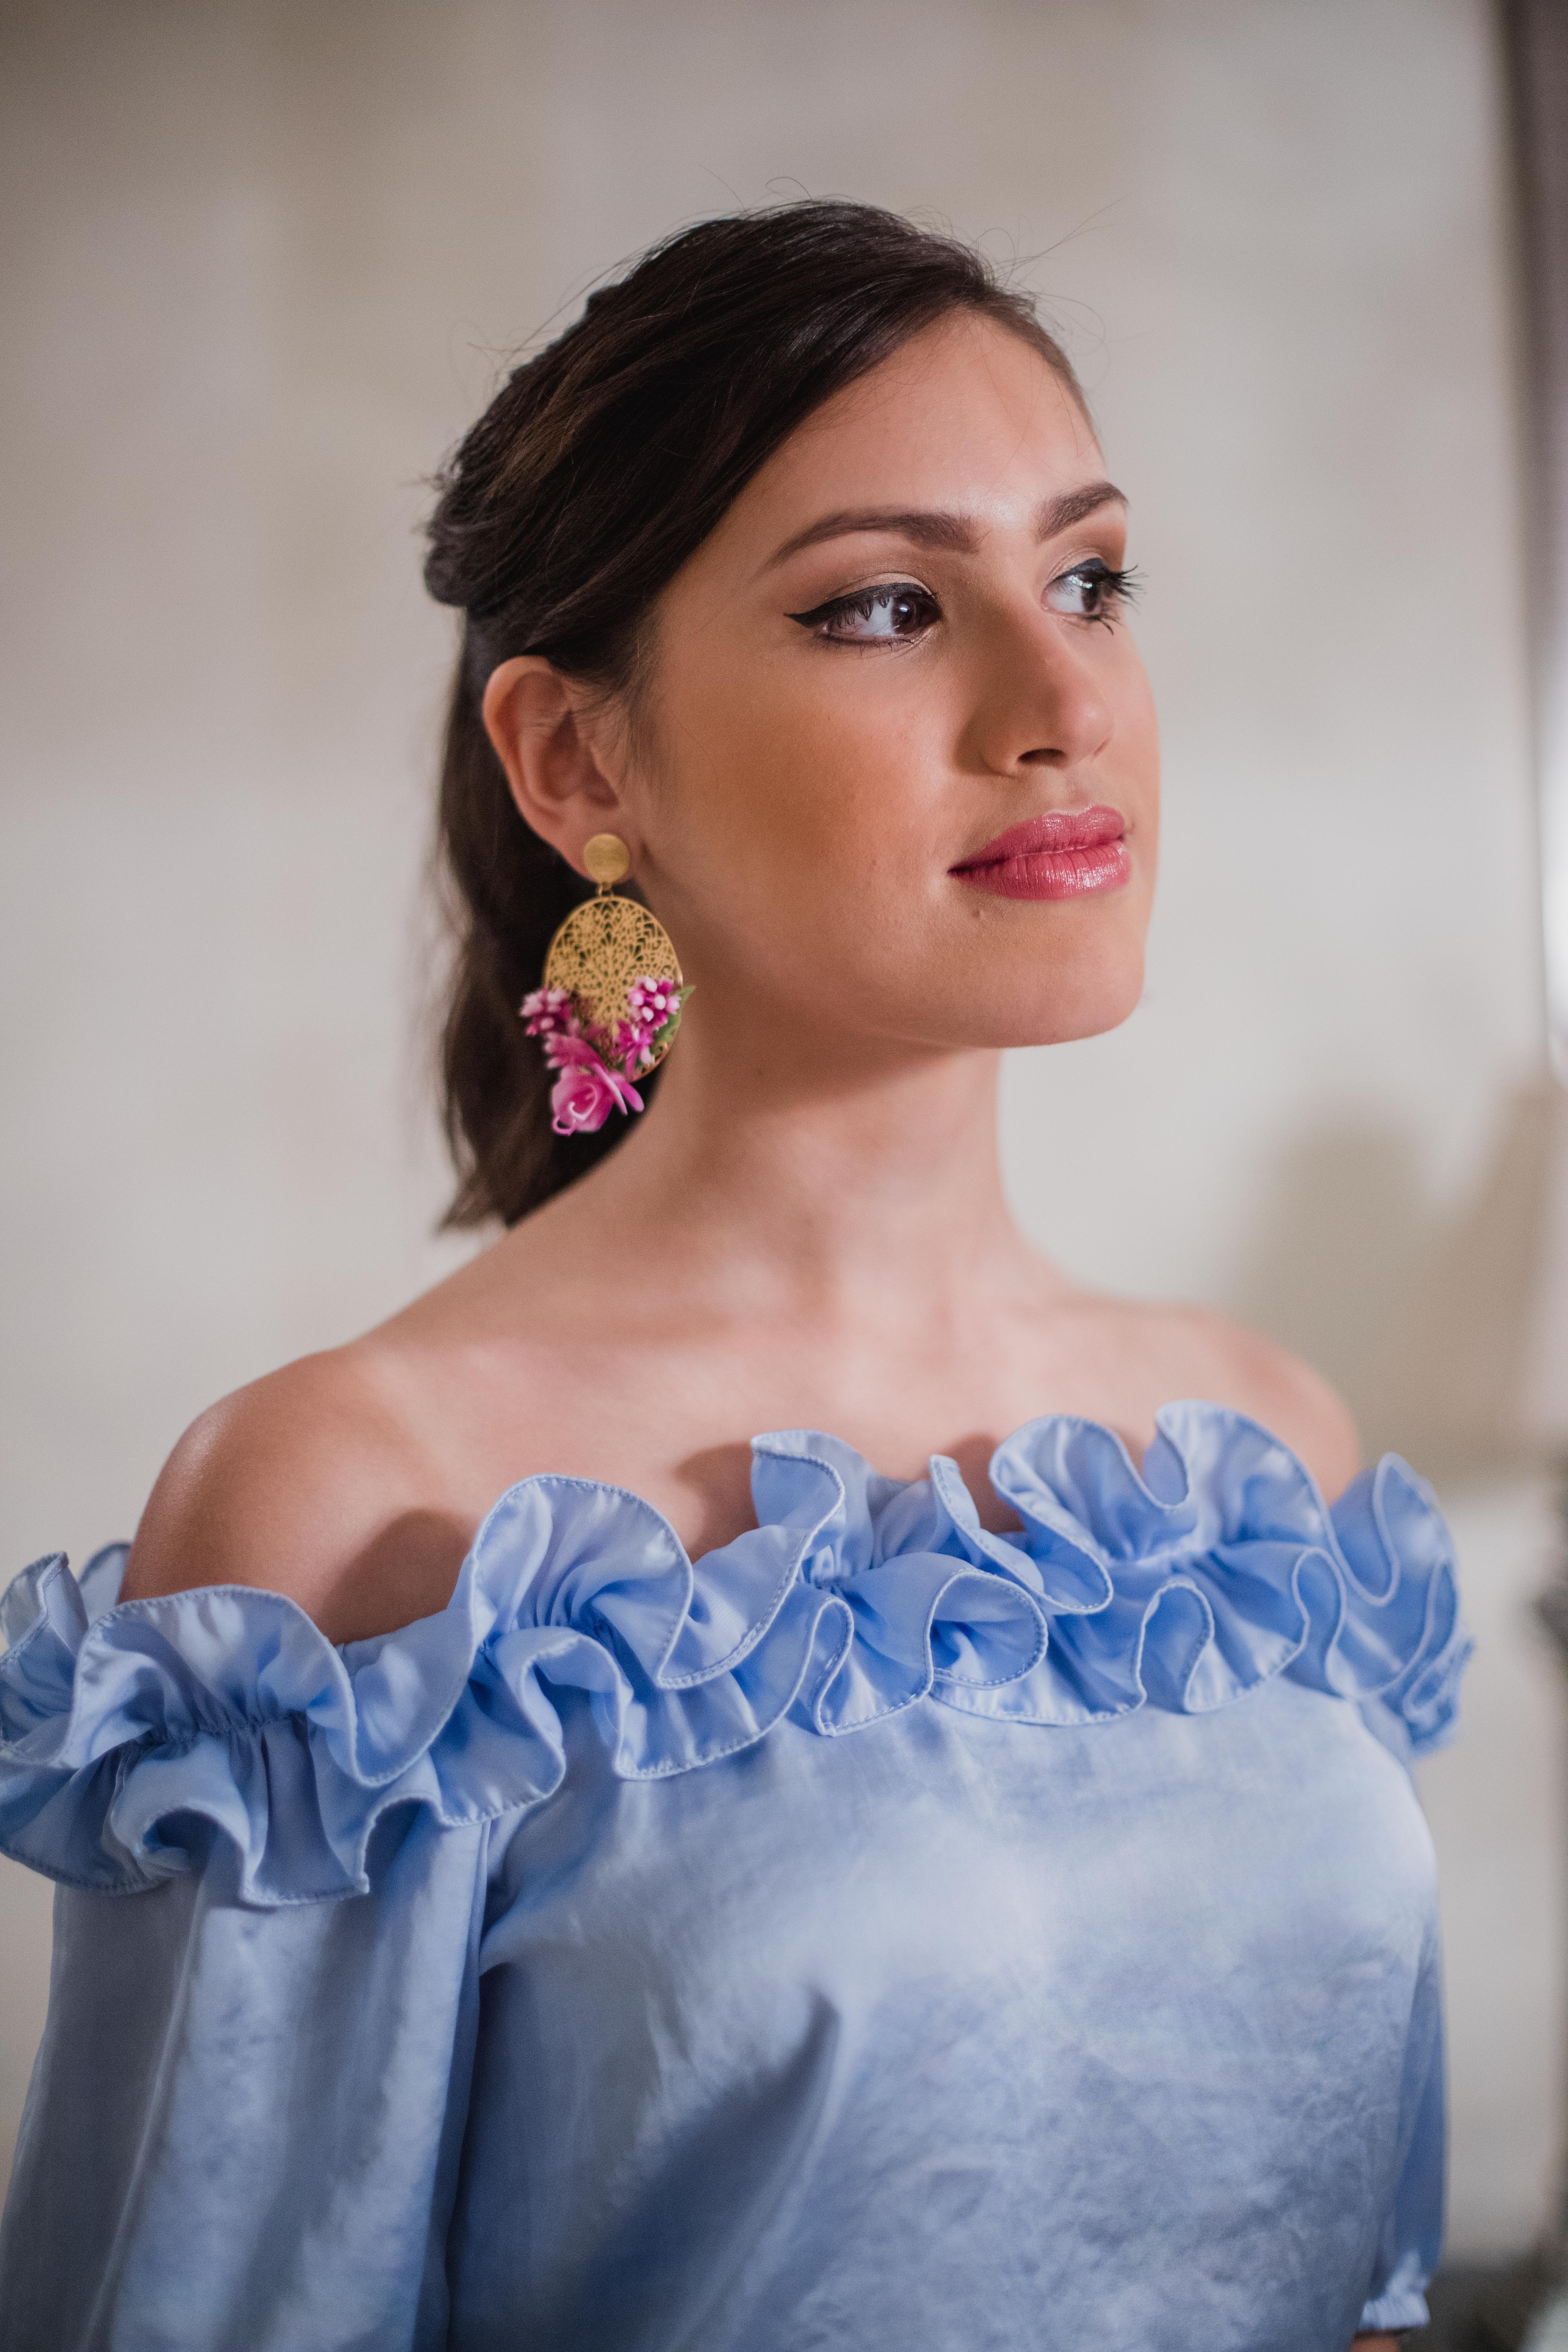
hair, blue, shoulder, clothing, beauty, dress, hairstyle, ruffle, fashion, joint, model, textile, electric blue, cocktail dress, photo shoot, haute couture, fashion accessory, long hair, chignon, satin, gown, formal wear, Strapless dress, brown hair, black hair, embellishment, fashion design